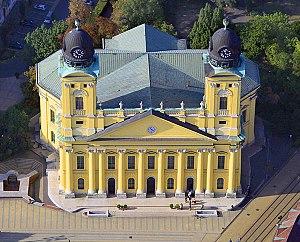
La grande église réformée de Debrecen est un lieu de culte protestant situé au centre de la ville de Debrecen, en Hongrie, entre la place Kossuth et la place Kalvin. Avec une surface au sol de 1500 m², c'est le plus grande sanctuaire de l'Église réformée de Hongrie. La grande église est construite entre 1805 et 1824 dans un style néoclassique.